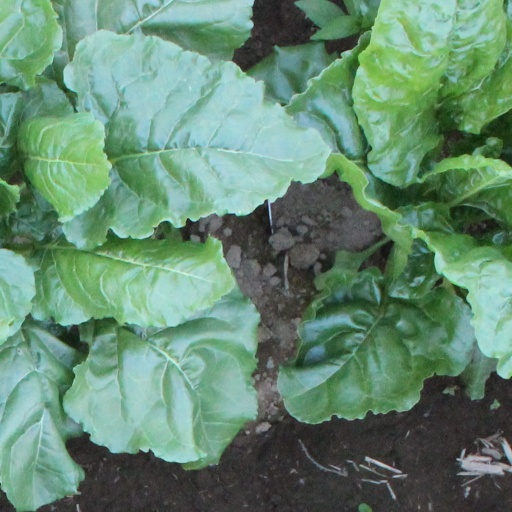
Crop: sugar beet